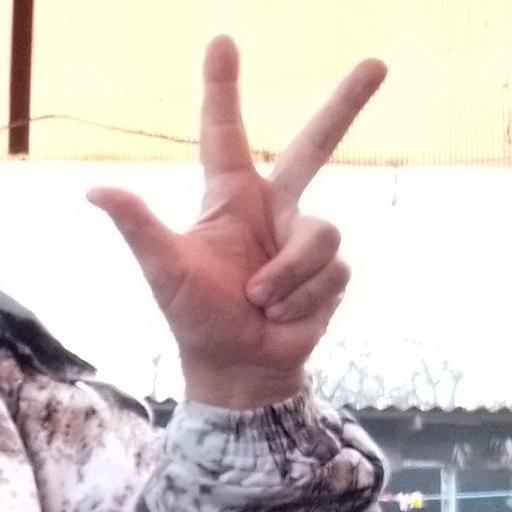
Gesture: three2